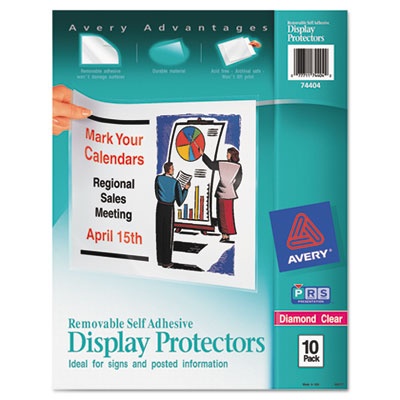
Avery® Top-Load Display Sheet Protectors, Letter, 10/Pack
Keep your signs looking clean and sharp for as long as they're posted with these Removable Display Protectors. Durable material ensures that your signs and other posted information look as good as new even after they've been hanging around for a while. Each display protector features two strips of removable adhesive that allow you to affix your display firmly and remove it easily without damaging the surface. The acid-free and archival-safe material won't lift print from your papers for a view that stays diamond clear. With these self-adhesive sheet protectors, all signs point to success. Load Orientation: Top; Sheet Capacity: 20; Sheet Protector Type: Display; Insert Size: 8.5 x 11. Global Product Type Unpunched Display Pockets Load Orientation Top Sheet Capacity 20 Sheet Protector Type Display Insert Size 8.5 x 11 Material(s) Polypropylene Color(s) Clear Finish Diamond Clear Thickness/Grade Heavy Number of Holes Punched 0 Suggested Use Work Orders Product Biodegradability in Days 0 Pre-Consumer Recycled Content Percent 0% Post-Consumer Recycled Content Percent 0% Total Recycled Content Percent 0%
Brand: Avery®
Category: Office Supplies > General Office Supplies > Laminating Film, Pouches & Sheets > Laminating Sheets